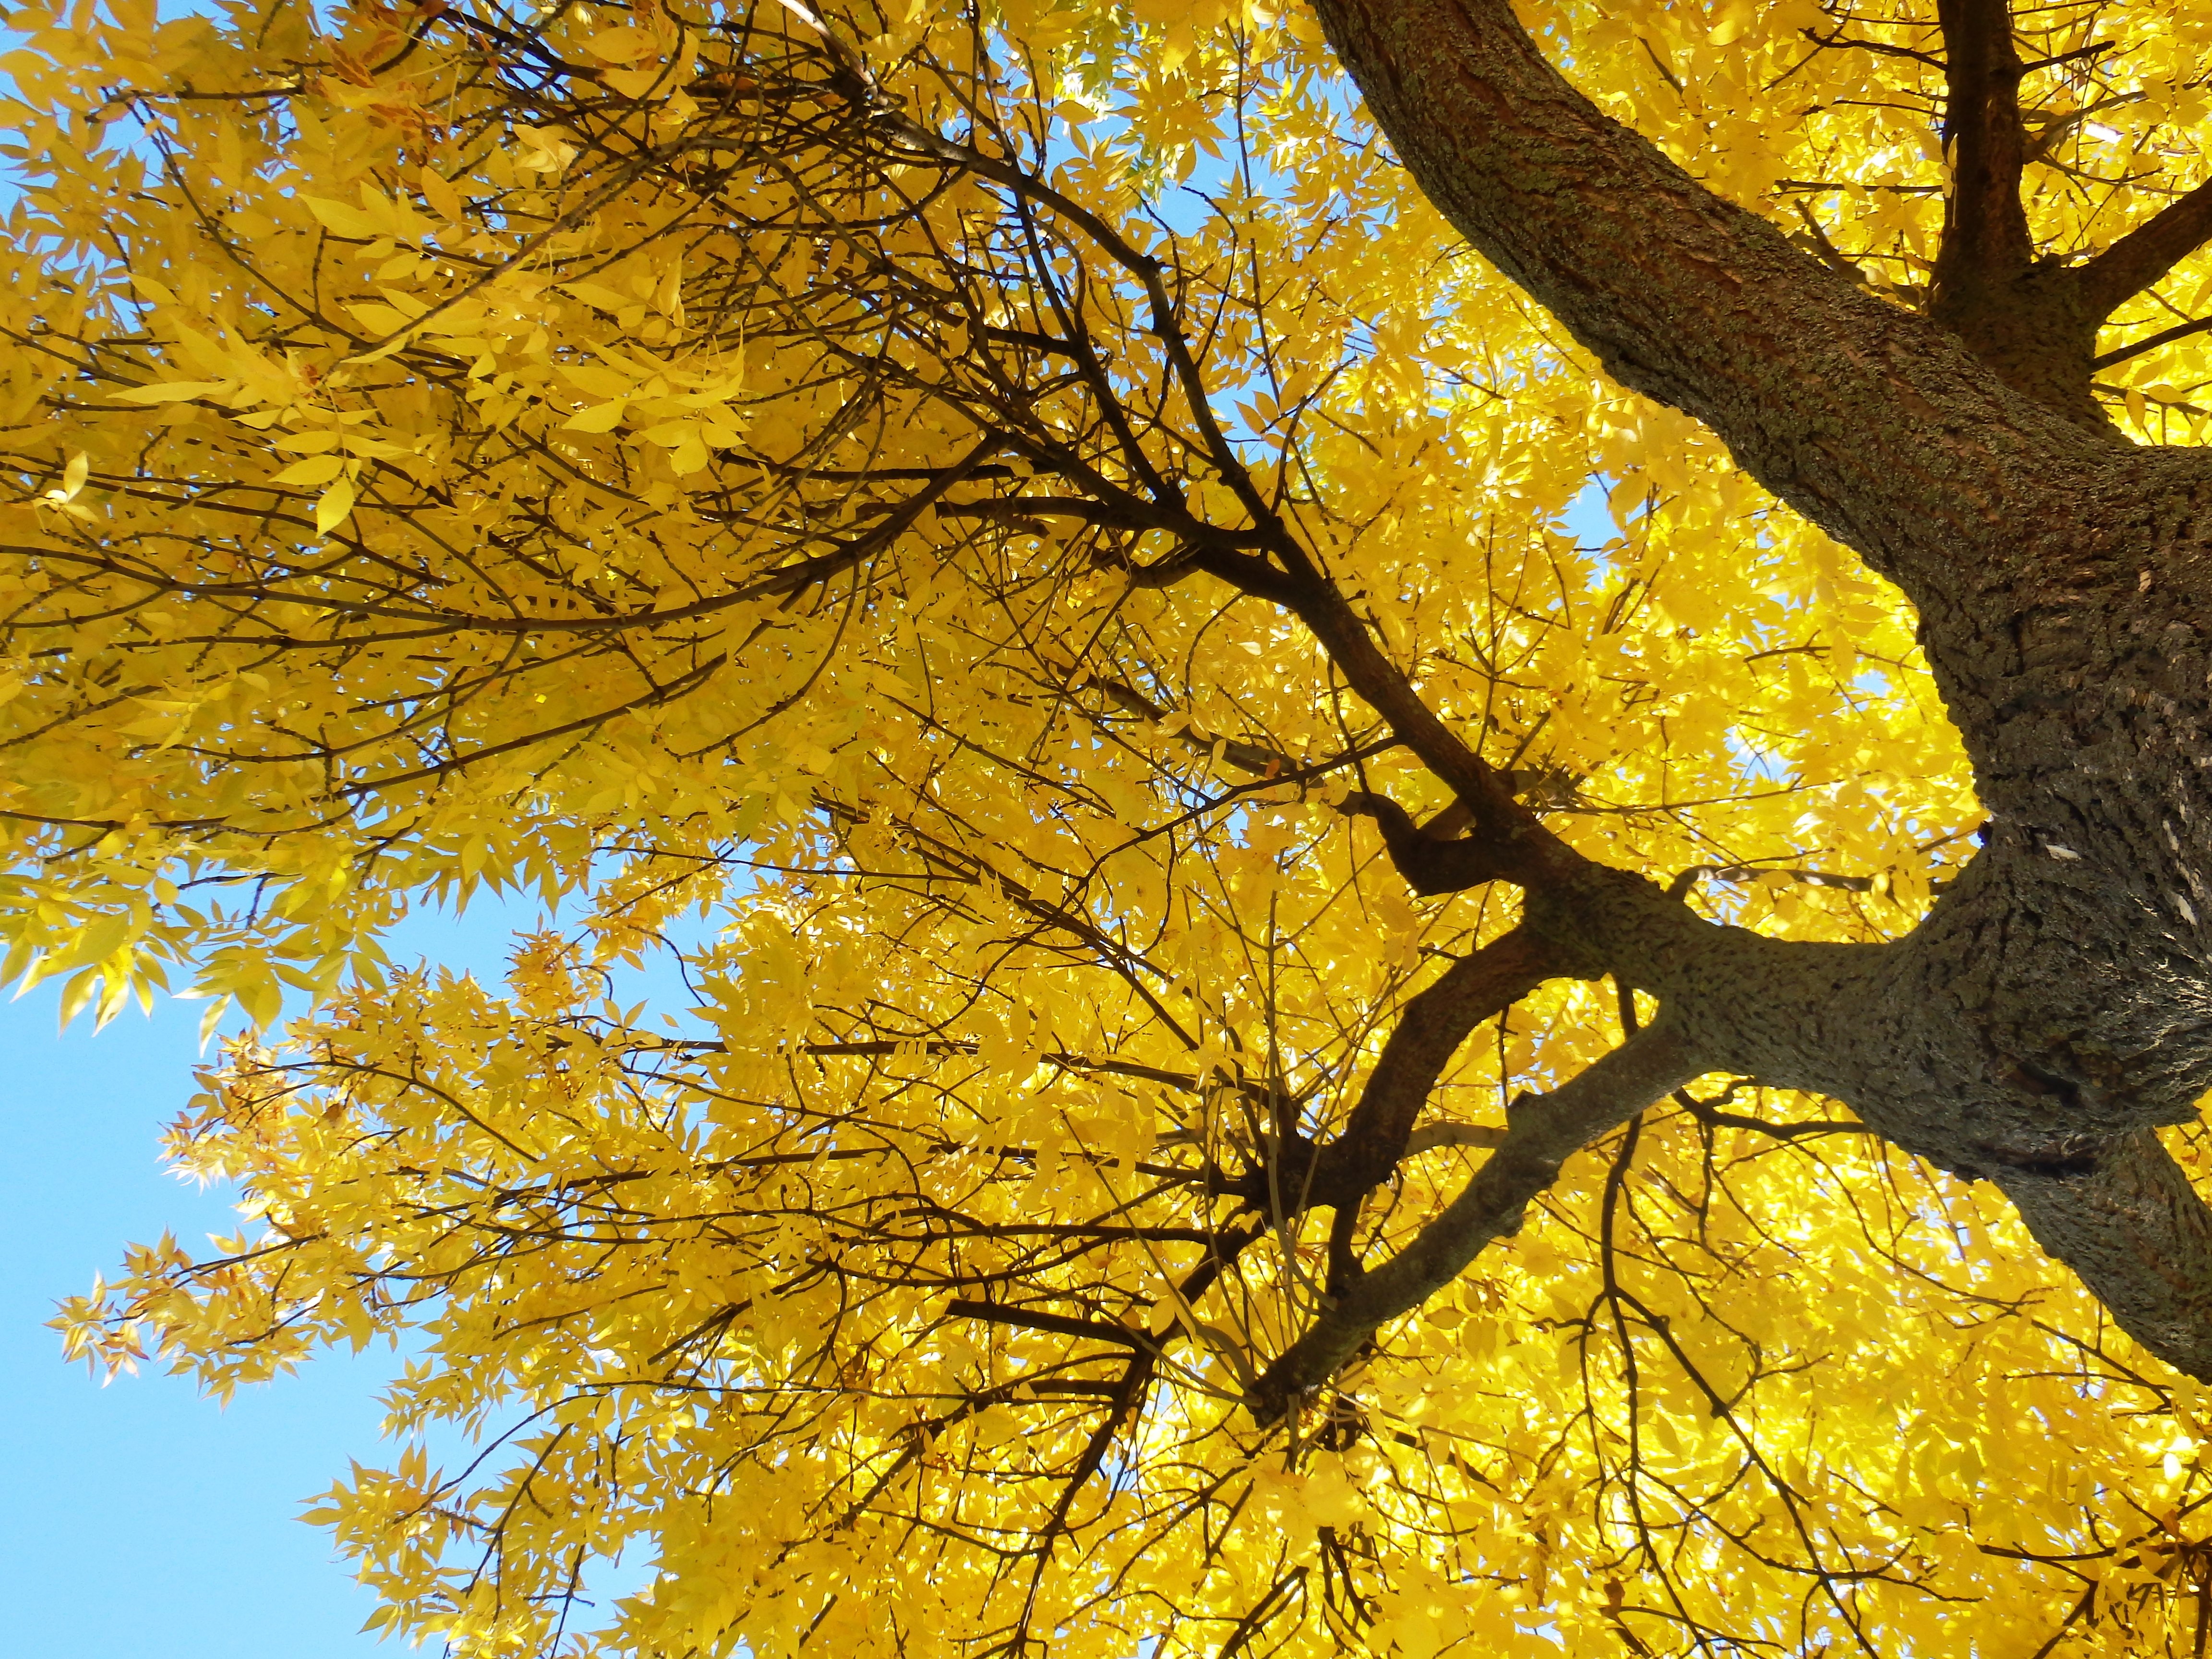
tree, branch, plant, sunlight, leaf, autumn, yellow, season, maple tree, maple leaf, deciduous, ginkgo, larch, flowering plant, maidenhair tree, woody plant, land plant